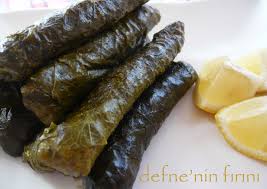
Yemek: yaprak_sarma